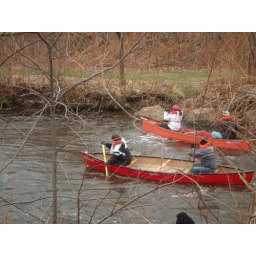
The boats were quickly taken by the fast moving water